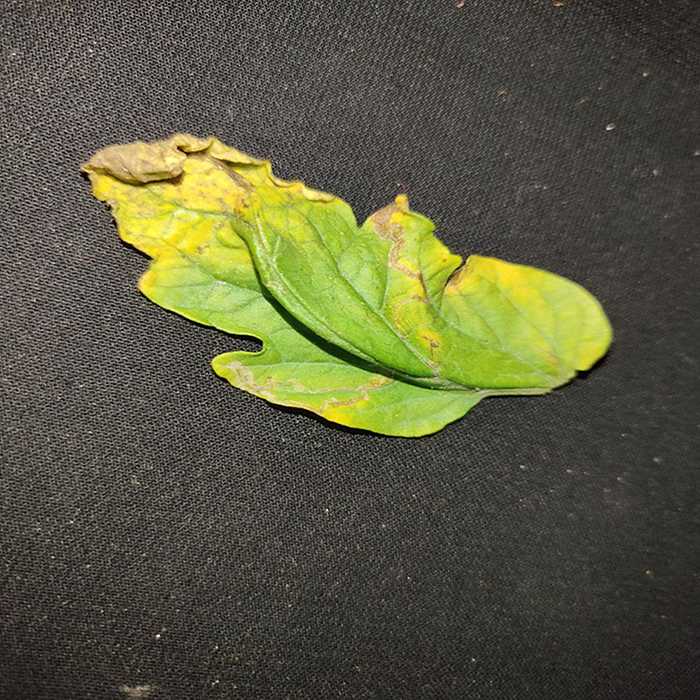
Plant: Tomato
Label: Tomato Bacterial spot